Oregon Institute of Technology, Portland-Metro

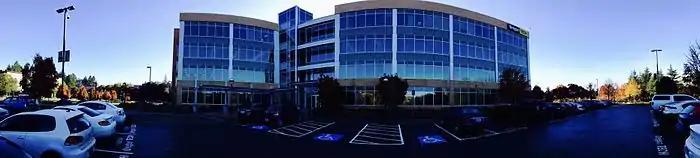
Wide angle lens of OT Wilsonville (2016)

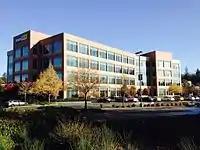
Wilsonville (Fall 2016)

Oregon lawmakers approved using $20 million in lottery-backed bonds to cover two-thirds of the building's cost, $20.6 million to purchase the structure and $9.4 million for renovations and related costs.